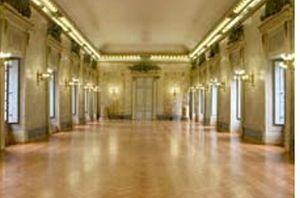
Salle de flore
La salle de Flore est une somptueuse salle située dans le Palais des ducs de Bourgogne à Dijon dans son secteur sauvegardé.
Le palais des ducs et des états de Bourgogne à Dijon en Côte-d'Or est un ensemble architectural comprenant plusieurs parties imbriquées : la plus ancienne est le palais ducal des XIVᵉ siècle et XVᵉ siècle, de style gothique, qui comprend encore un logis, les cuisines ducales et deux tours : la tour de la terrasse, ou tour Philippe le Bon et la tour de Bar. La plus grande partie des bâtiments visibles aujourd'hui a cependant été bâtie aux XVIIᵉ et surtout XVIIIᵉ siècles, dans un style classique, avec le dessin de la place royale, aujourd'hui place de la Libération. Enfin, la façade du musée des Beaux-Arts, sur la place de la Sainte-Chapelle, a été élevée au XIXᵉ siècle à l'emplacement de la Sainte-Chapelle de Dijon détruite en 1802. Cet ensemble, dans un remarquable état de conservation, témoigne de presque un millénaire de vie politique à Dijon.
L'hôtel de ville de Dijon héberge les institutions municipales de Dijon depuis 1192, et est situé dans le Palais des ducs de Bourgogne dans le centre historique de la ville.